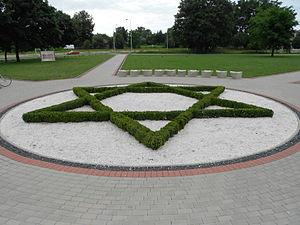
Il place au ex-cimetière hébraïque au Białystok (Pologne) près de la rue de Bem